Aberdour Castle

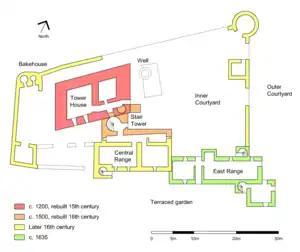
Ground-floor plan of the castle

The castle originally comprised the 12th- or 13th-century hall house, which was extended in the 15th century. In the 16th century the central range was built to the south of the tower house, and new inner and outer courtyard walls were constructed. The east part of the inner courtyard wall is reduced to foundations, but the base of a round tower and a porter's lodge survive. To the west, the inner courtyard wall remains, enclosing the former service courtyard, which comprises a brewery and bakehouse, with ovens. The east range was added in the 17th century, along the south edge of the outer courtyard. The castle was originally approached from the north, with the entrance moved to the west, along with the 17th-century gate, when the Aberdour railway line was constructed in 1890.